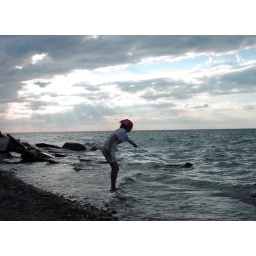
Meg reels in Ruby, swimming in lake Ontario.